Run (island)

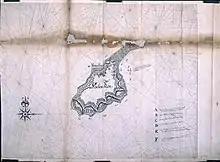
Map of Run Island dated 1623

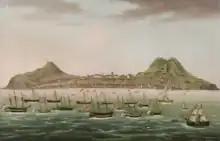
Pulau Run c. 1790

During the history of the spice trade, sailors of the English East India Company of the second expedition of James Lancaster, John Davis, Sir Henry Middleton and his brother John who stayed in Bantam on Java, first reached the island in 1603 and developed good contacts with the inhabitants. A small settlement was first attempted on the islet of Pulau Naijalaka off the north end of Pulau Rhun.